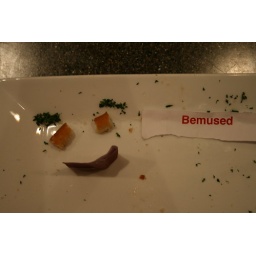
Faces made with lunch items based on a randomly selected expression.&amp;quot;Bemused&amp;quot; food &amp;amp; paper on plate by Caryn Persinger